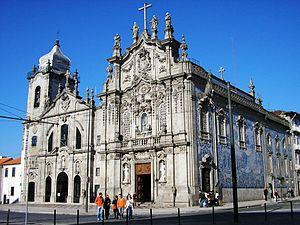
Porto est une ville du Portugal de 237 591 habitants et environ 1,2 million pour le Grand Porto. L'aire urbaine de Porto, quant à elle, compte près de 1,8 million d'habitants, ce qui en fait la seconde agglomération du pays après Lisbonne. Les deux villes ont souvent rivalisé par le passé. Elle est la capitale de la région Nord.